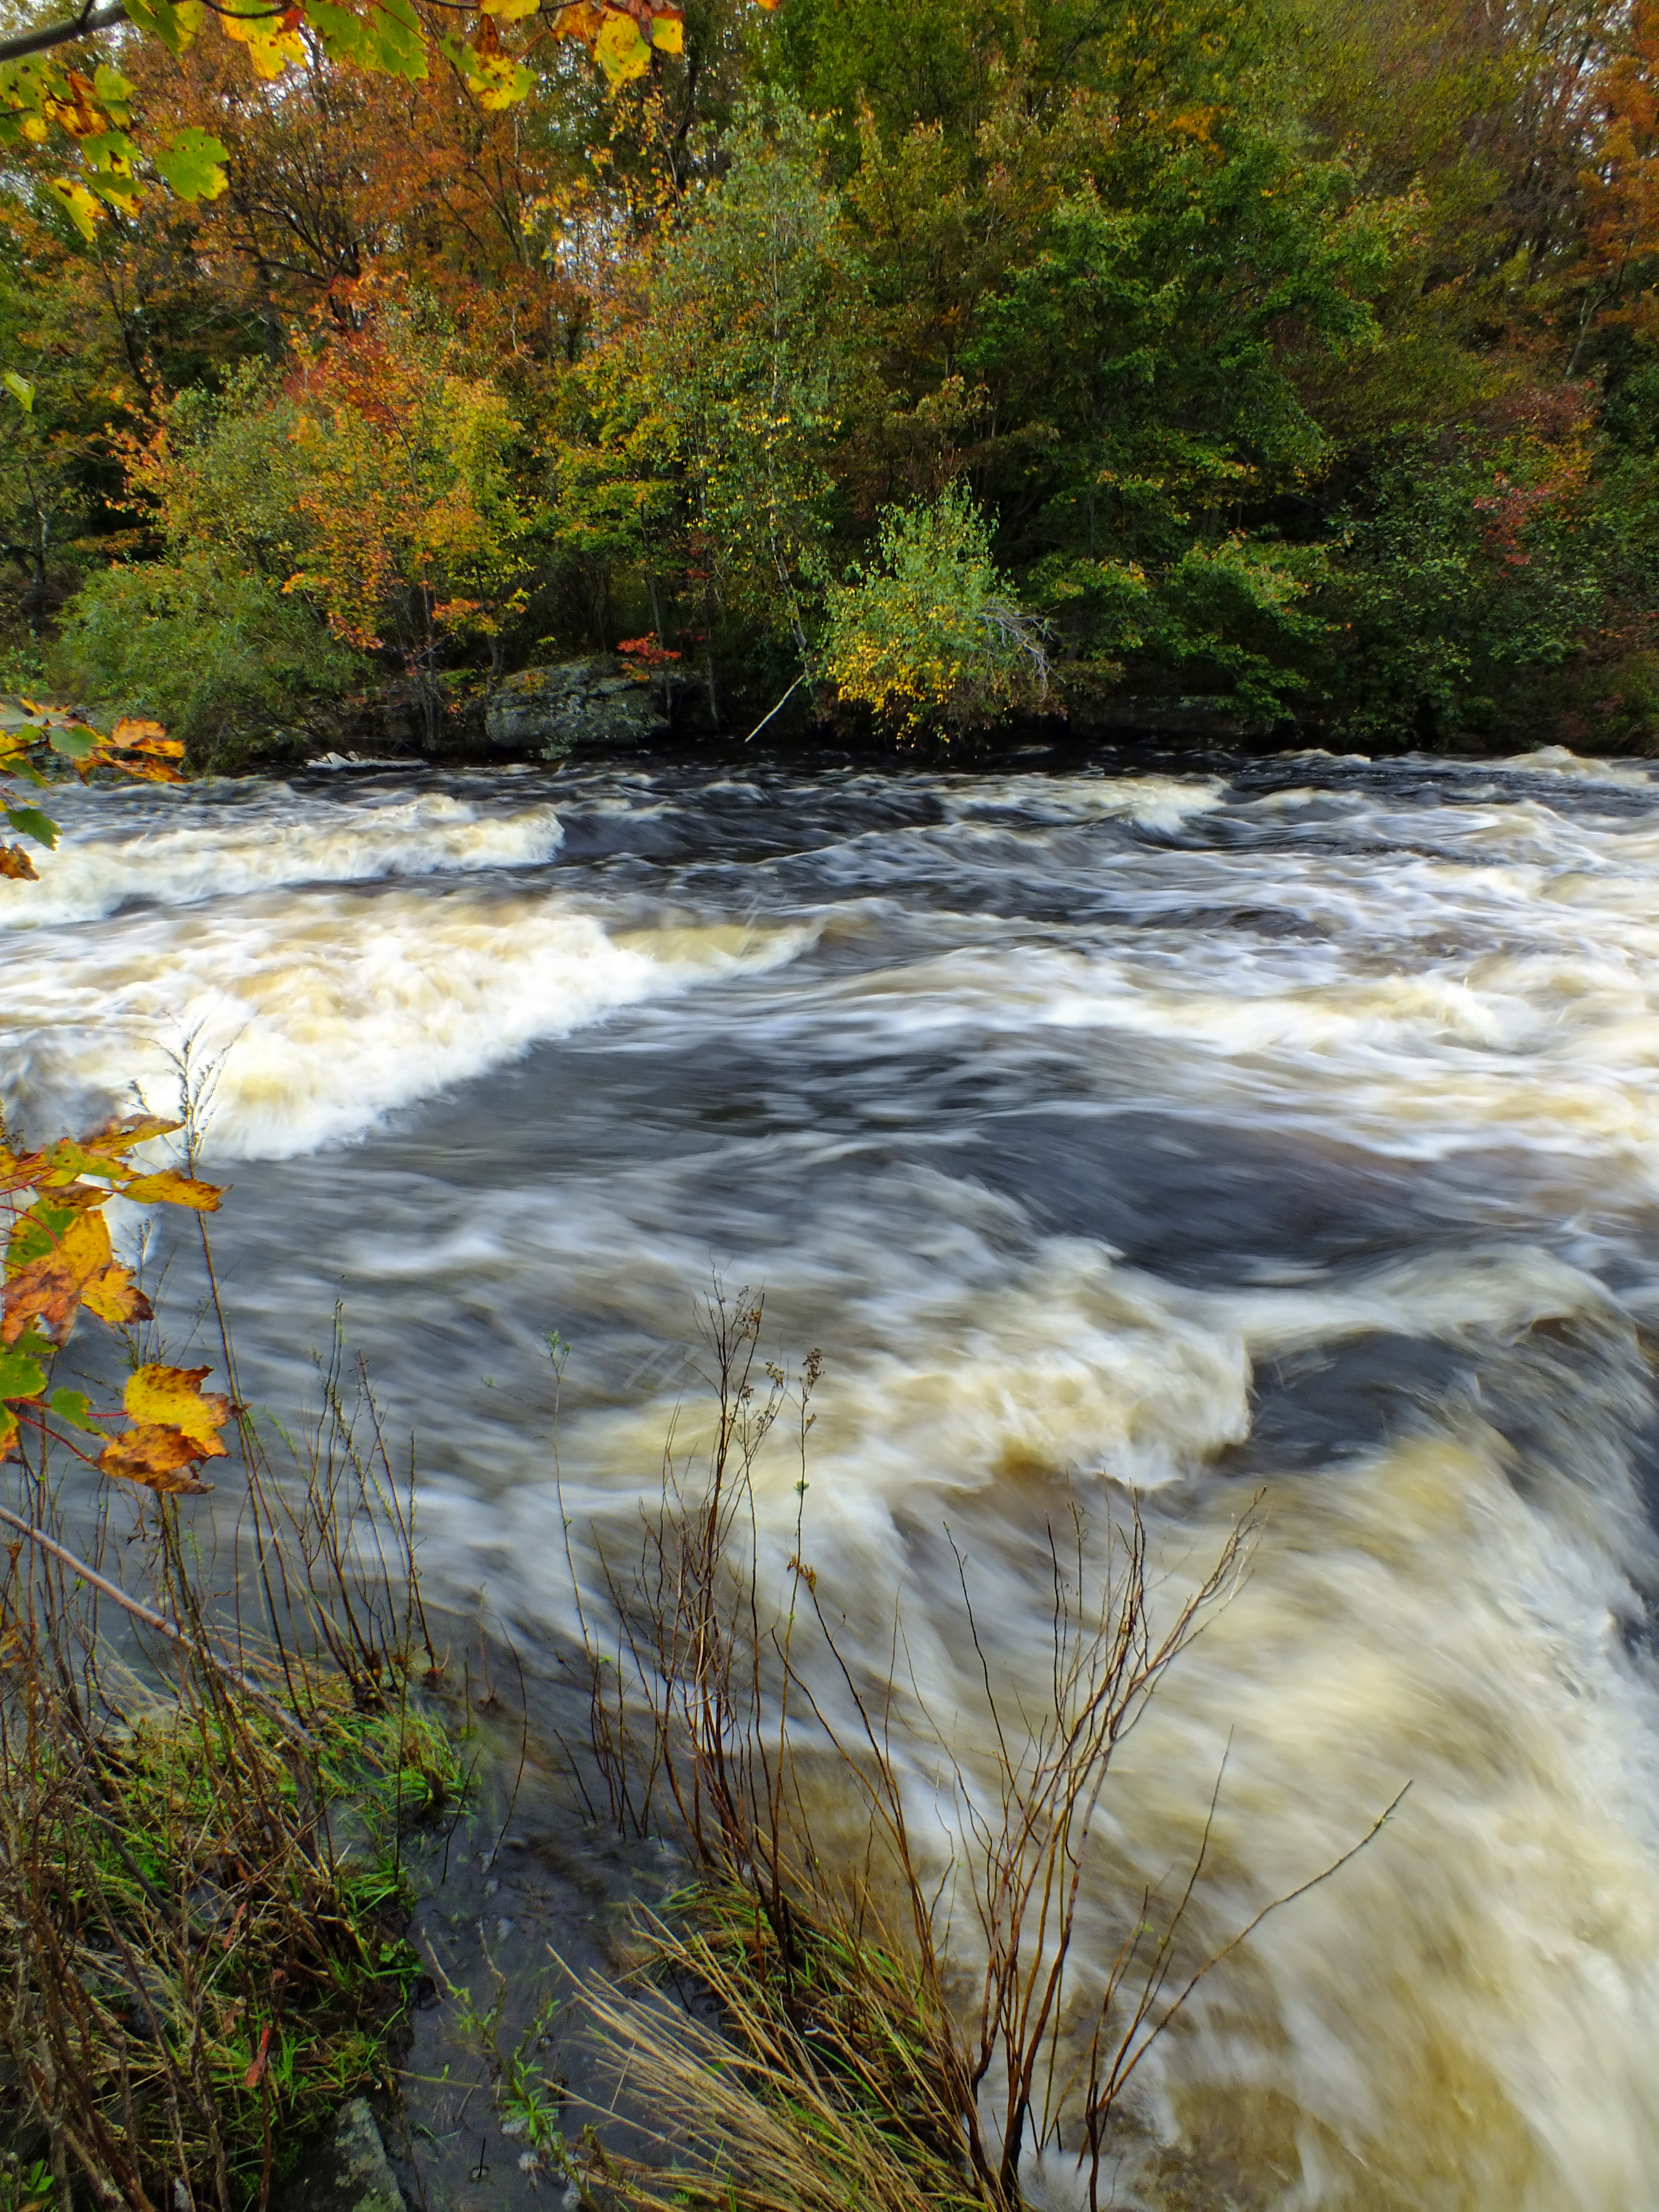
landscape, tree, water, nature, creek, wilderness, hiking, leaf, river, pond, stream, reflection, autumn, rapid, season, body of water, creativecommons, monroecounty, poconos, cascades, pennsylvania, tobyhannacreek, stategameland127, sgl127, stategamelands127, woodland, water feature, watercourse, landform